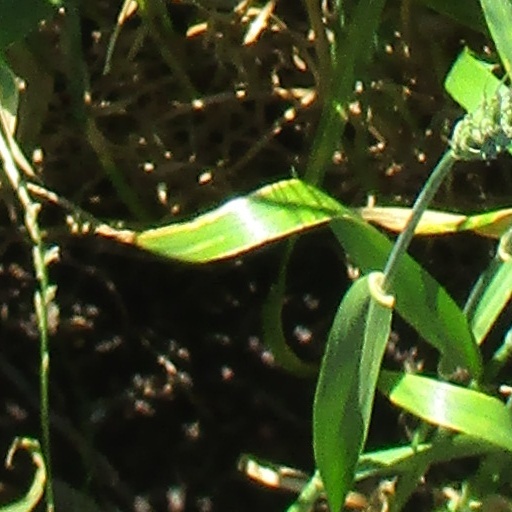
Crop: wheat